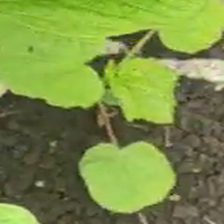
Weed species: Little_Mallow(Malva parviflora)